Michigan Terminal System

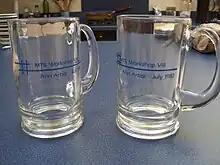
Mugs from MTS Workshop VIII, Ann Arbor, July 1982

Starting at UBC in 1974 the MTS Consortium held annual "MTS Workshops" at one of the member sites. The workshops were informal, but included papers submitted in advance and "Proceedings" published after-the-fact that included session summaries. In the mid-1980s several "Western Workshops" were held with participation by a subset of the MTS sites (UBC, SFU, UQV, UM, and possibly RPI).